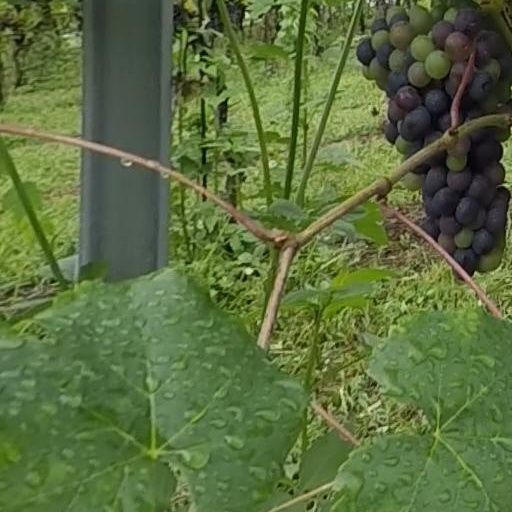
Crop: grape